Battery Cameron

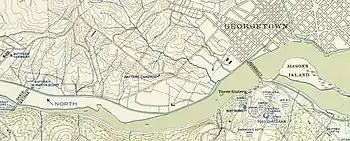
Battery Cameron in the Civil War Defenses of Washington, 1861. Note the absence of Battery Kemble to the north.

The site on which Battery Cameron was located is now a reservoir. The property is administered by the Army Corps of Engineers. Its neighbors are the German Embassy (to the south), and George Washington University's Mount Vernon Campus (to the north).